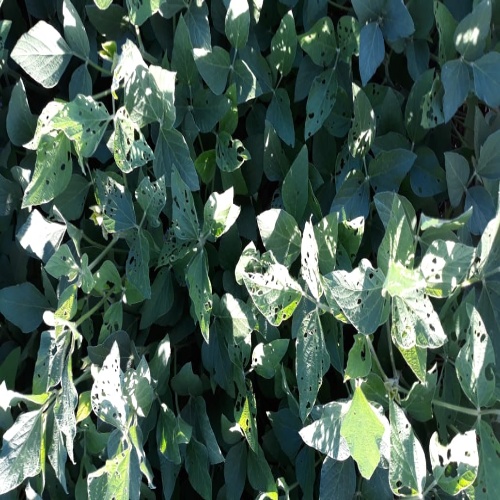
Label: Caterpillar